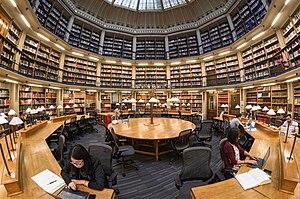
"La bibliothèque Maughan est la principale bibliothèque de recherche du King's College de Londres. Elle est rattachée au Campus Strand. Bâtiment néo-gothique du XIXᵉ siècle situé sur Chancery Lane, à Londres, il abritait autrefois le siège du Public Record Office, connu sous le nom de ""coffre-fort de l'Empire "" et a été acquis par l'université en 2001. Après une réhabilitation de 35 millions de livres opérée par Gaunt Francis Architects, la bibliothèque Maughan est la plus grande bibliothèque universitaire rénovée au Royaume-Uni depuis la Seconde Guerre mondiale.
Le King's College London est un prestigieux établissement d'enseignement supérieur britannique, situé à Londres. Fondé en 1829 par le roi George IV et le duc de Wellington, le King's College est l'une des plus anciennes et des plus riches universités anglaises. Cofondateur constitutif de l'Université de Londres, le King's College est également un membre fondateur du Russell Group, du Golden Triangle et se classe parmi les vingt meilleures universités au monde.